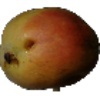
Label: Papaya 1